Maurice Couyba

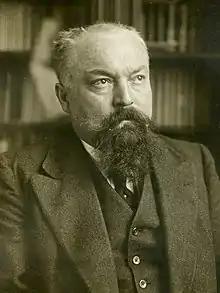

Charles Maurice Couyba (1 January 1866 – 18 November 1931) was a French professor and politician. He was a deputy from 1897 to 1907, then a senator from 1907 to 1920.